Haijin

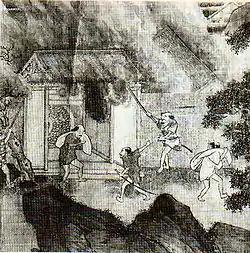
Attacks by the wokou. Fourteenth-century painting

Although the policy has generally been ascribed to national defense against the pirates, it was so obviously counterproductive and yet carried on for so long that other explanations have been offered. The initial conception seems to have been to use the Japanese need for Chinese goods to force them to terms. The Hongwu emperor seemed to indicate that the policy was designed to prevent foreign nations from collaborating with his subjects to challenge his rule; for instance, Srivijaya was banned from trading as the emperor suspected them of spying. It may have been the case that the Hongwu Emperor prioritized protecting his state against the Northern Yuan remnants, giving little attention to the maritime frontier defences. In the absence of a comprehensive frontier policy, the emperor attempted to use trade restrictions to manipulate foreign states like Japan and the former followers of rival Chinese warlords such as Zhang Shicheng and Fang Guozhen into submission. The emperor's mention of the restrictions in his "Ancestral Injunctions" may have been responsible for their continuation.